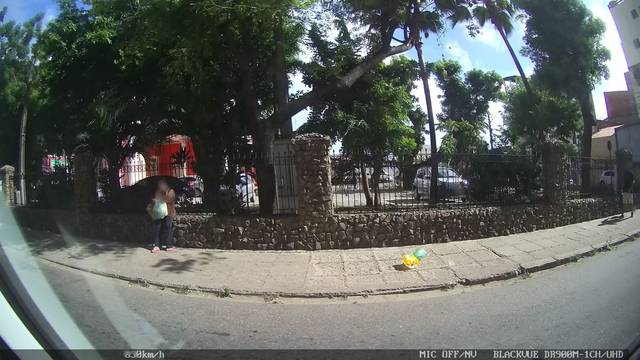
Region: Brazil
Coordinates: -3.724, -38.538